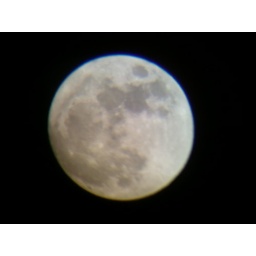
I've just taken this photo of the Moon from my bedroom window by attaching my smartphone to my telescope :-)